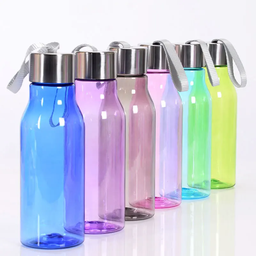
Label: bottles